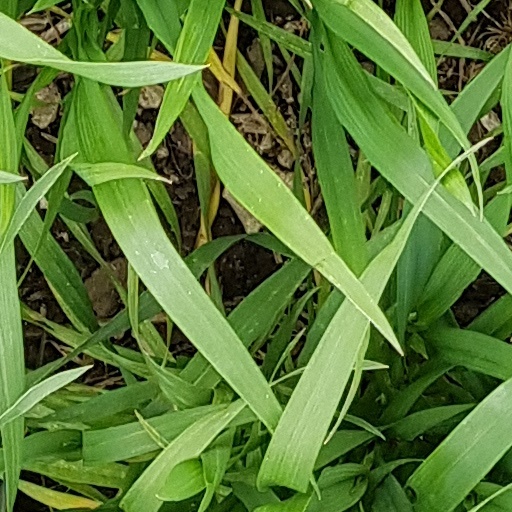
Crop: wheat